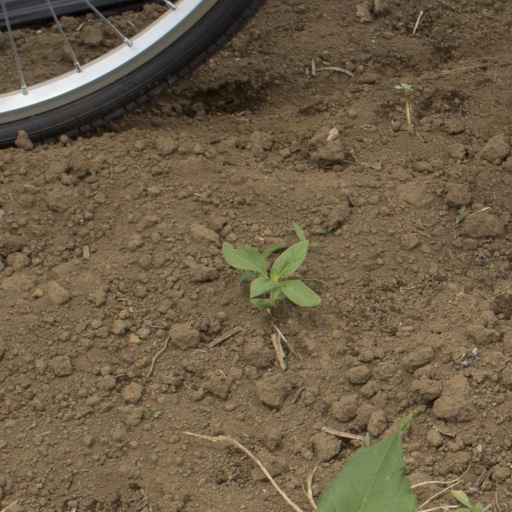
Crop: Jerusalem artichoke